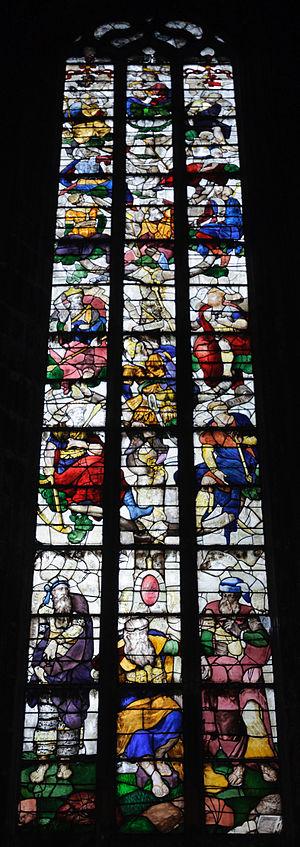
Verrière de l'Arbre de Jessé de Église Saint-Nicolas de Châtillon-sur-Seine (Côte-d'Or, région Bourgogne, France)
L'église Saint-Nicolas est une église catholique située à Châtillon-sur-Seine en Côte-d'Or, en France.